Transportation in Washington, D.C.

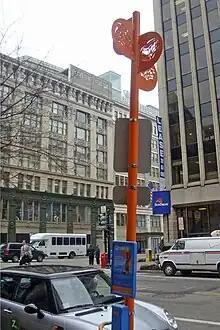
Zipcar on-street drop/pick up area at downtown Washington, D.C.

Washington, D.C. has a number of different modes of transportation available for use. Commuters have a major influence on travel patterns, with only 28% of people employed in Washington, D.C. commuting from within the city, whereas 33.5% commute from the nearby Maryland suburbs, 22.7% from Northern Virginia, and the rest from Washington, D.C.'s outlying suburbs.